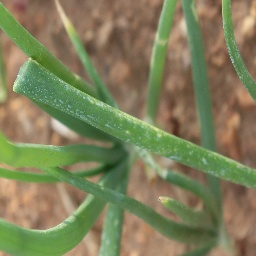
Label: Iris yellow virus